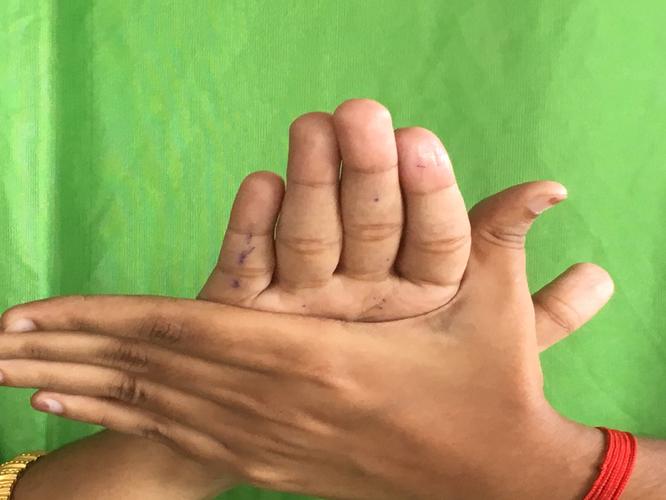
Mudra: Chakra
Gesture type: double_hand